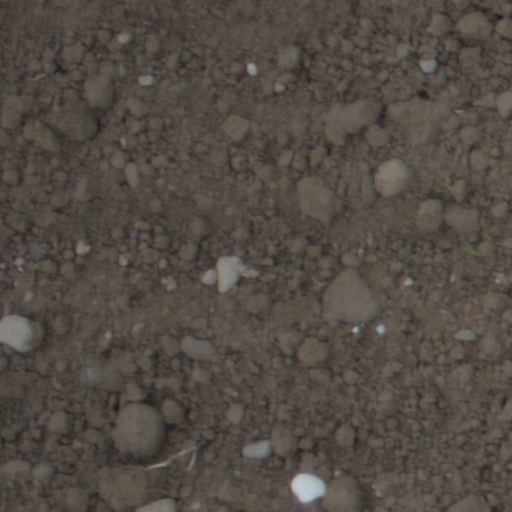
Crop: wheat